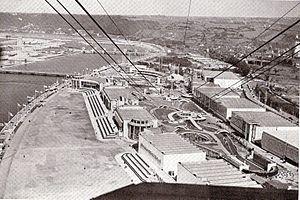
Une partie de l'Exposition internationale de Liège de 1939 vue de la cabine du téléférique. En bordure de l'esplanade, au premier plan, les palais du Génie civil et de la Navigation
L'exposition internationale de Liège de 1939 est une exposition internationale organisée dans la ville belge de Liège pour célébrer l'inauguration du canal Albert et ayant pour thème l'eau. Imaginée par Georges Truffaut en 1936, elle est inaugurée le 20 mai 1939 en présence du roi Léopold III.
La nomination par le gouvernement du collaborateur Adriaan Martens à l'Académie flamande de médecine empoisonne la vie politique belge.